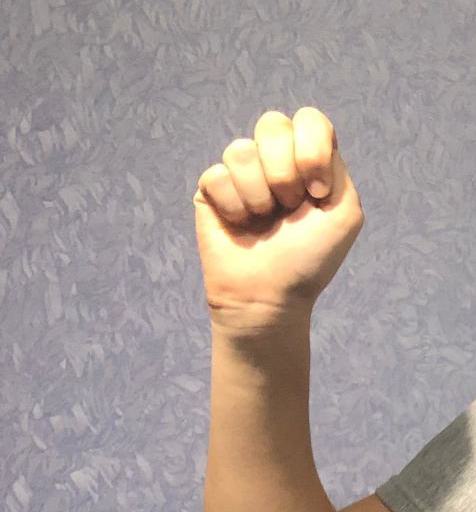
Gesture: fist